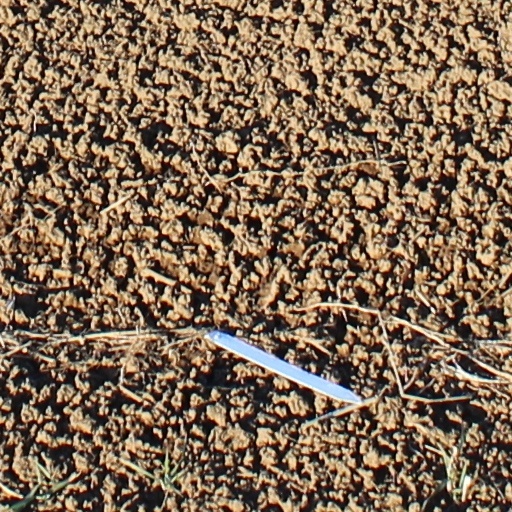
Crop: wheat